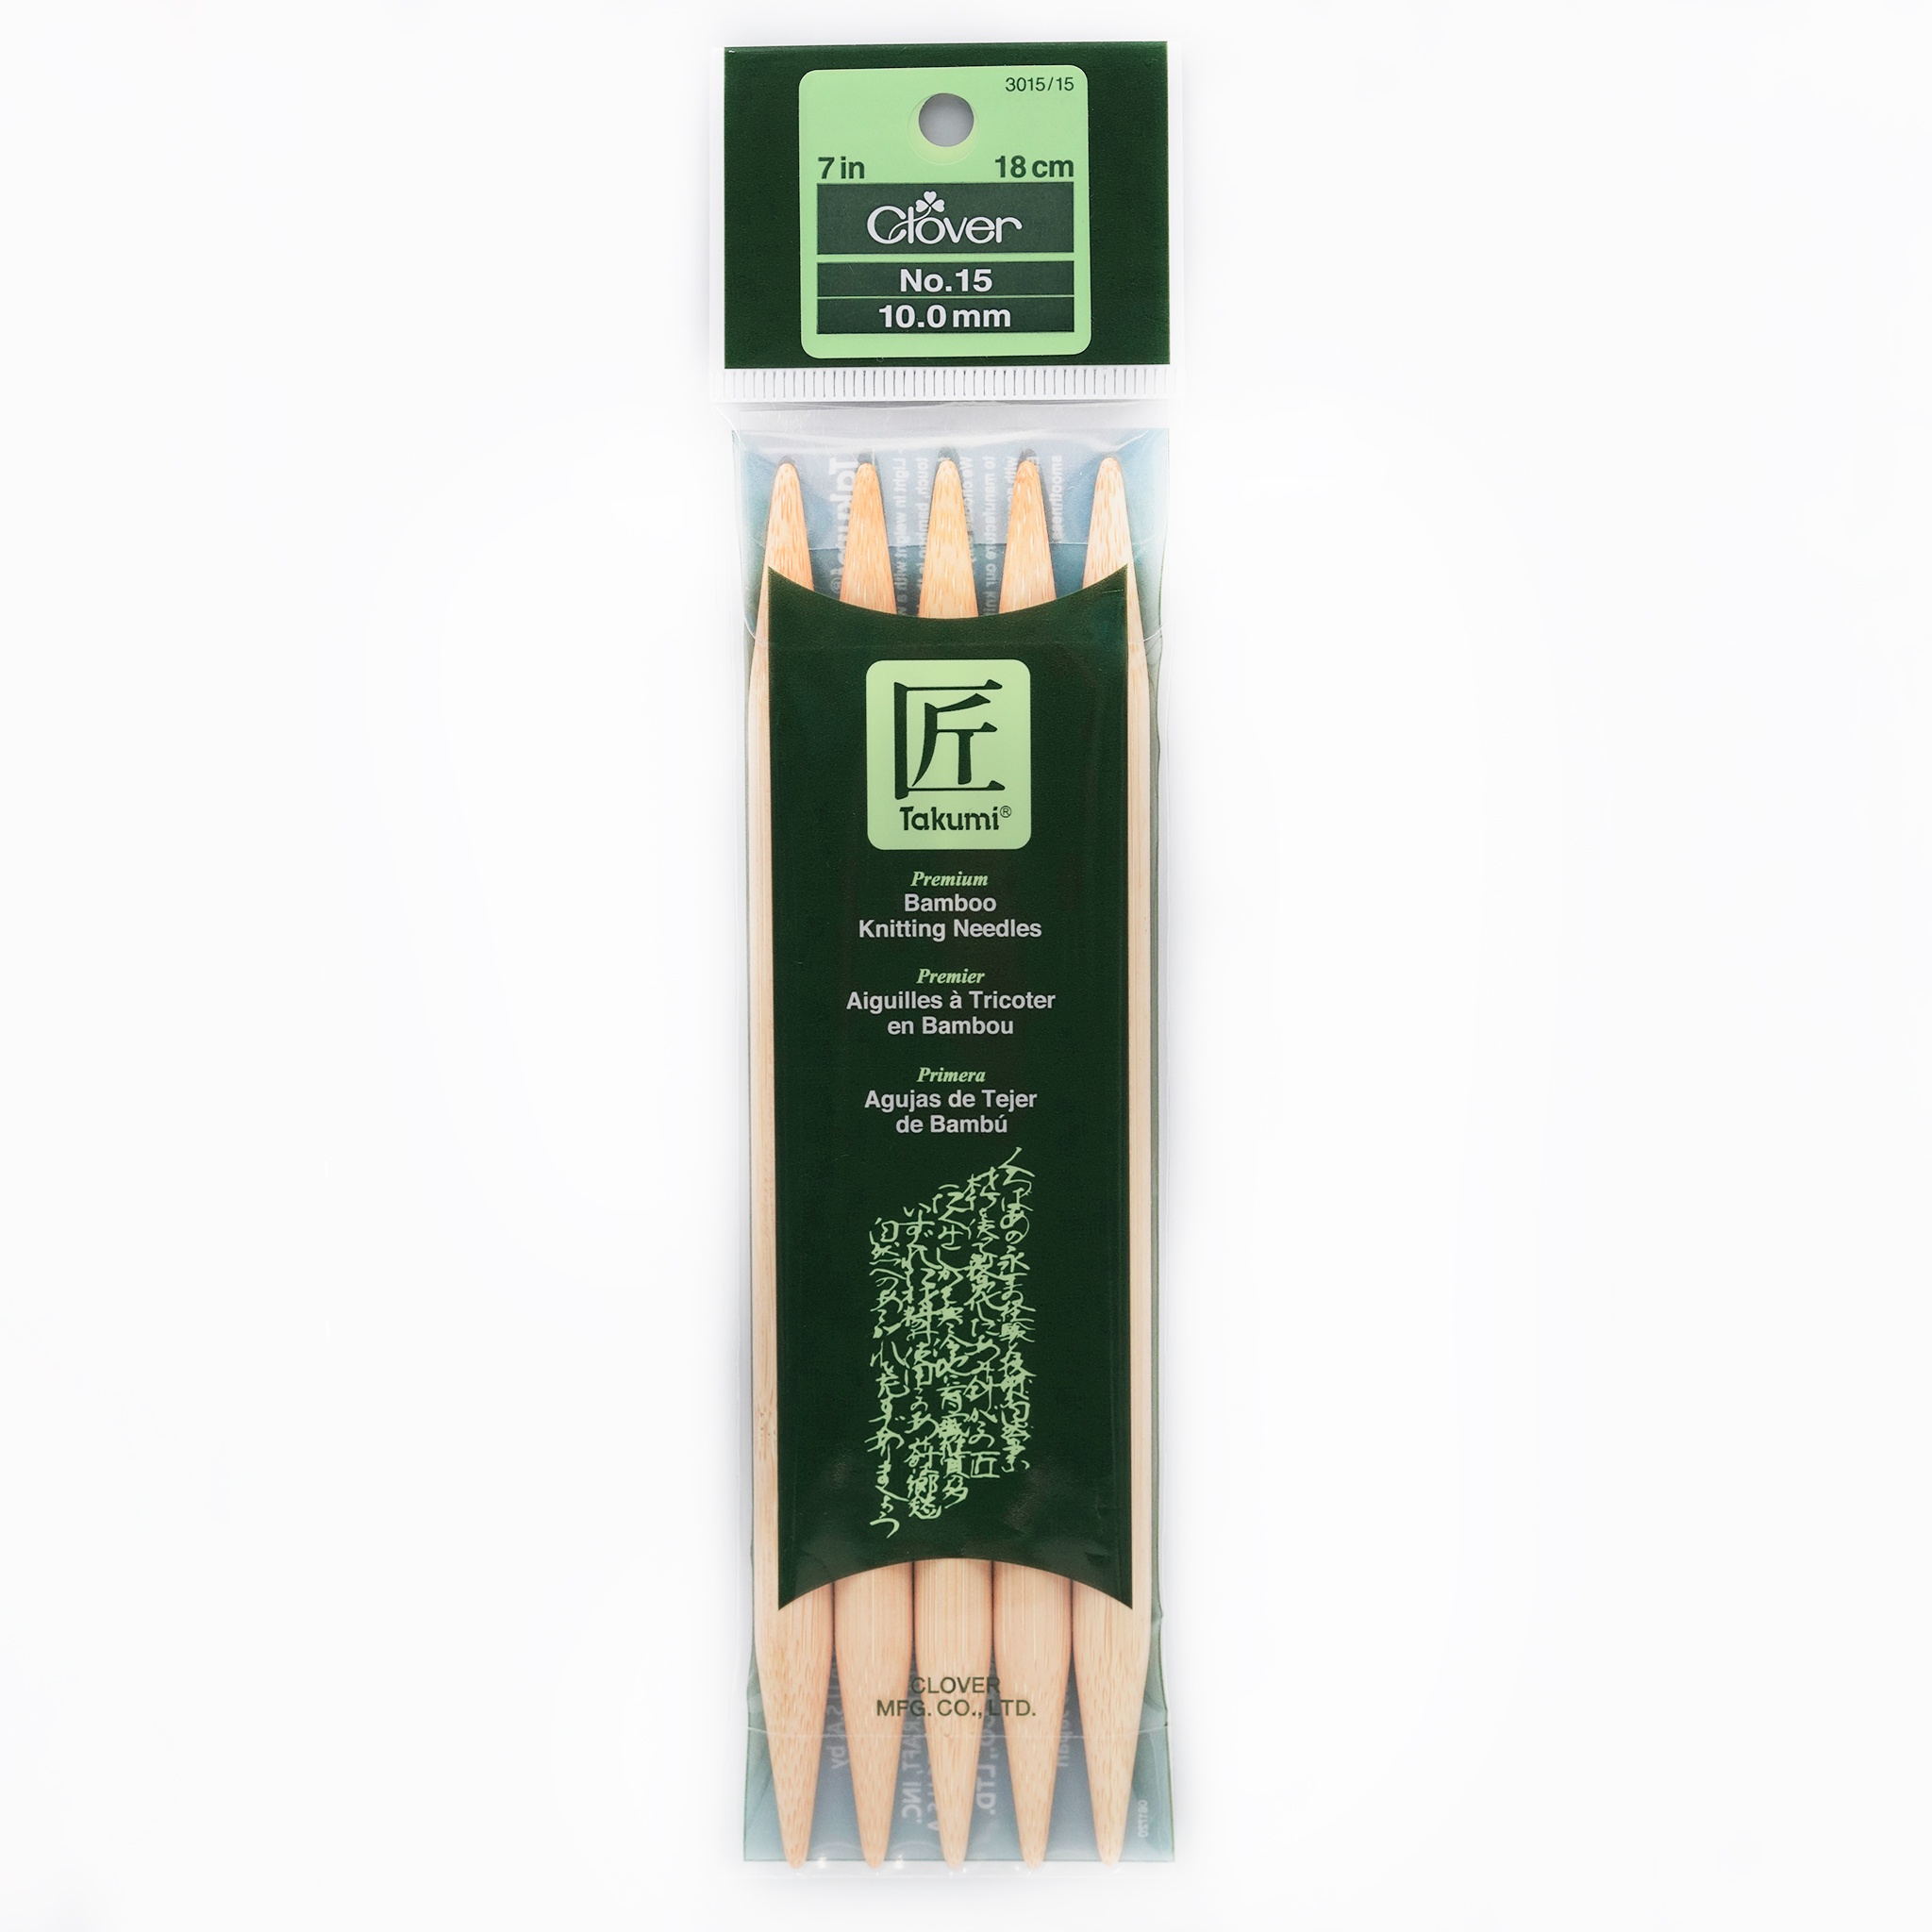
Takumi Bamboo Knitting Needles Double Pointed (7") No. 15
Light in weight with a warm natural touch, bamboo is the ideal material for making knitting needles. We choose only the finest bamboo to manufacture our knitting needles with accurate specifications. Each Knitting Needle is polished for smoothness. Available in 15 sizes 2.0mm (Art. No 3015-0) 2.25mm (Art. No 3015-1) 2.75mm (Art. No 3015-2) 3.25mm (Art. No 3015-3) 3.50mm (Art. No 3015-4) 3.75mm (Art. No 3015-5) 4.0mm (Art. No 3015-6) 4.50mm (Art. No 3015-7) 5.0mm (Art. No 3015-8) 5.5mm (Art. No 3015-9) 6.0mm (Art. No 3015-10) 6.5mm (Art. No 3015-10.5) 8.0mm (Art. No 3015-11) 9.0mm (Art. No 3015-13) 10.0mm (Art. No 3015-15) Features Length: 7" (18cm) Double-pointed 5pcs/pack *Also available in 5" (13cm) length (Art. No 3014) Materials : Bamboo
Brand: Clover
Category: Arts & Entertainment > Hobbies & Creative Arts > Arts & Crafts > Art & Crafting Tools > Needles & Hooks > Knitting Needles > Double-Pointed Knitting Needles